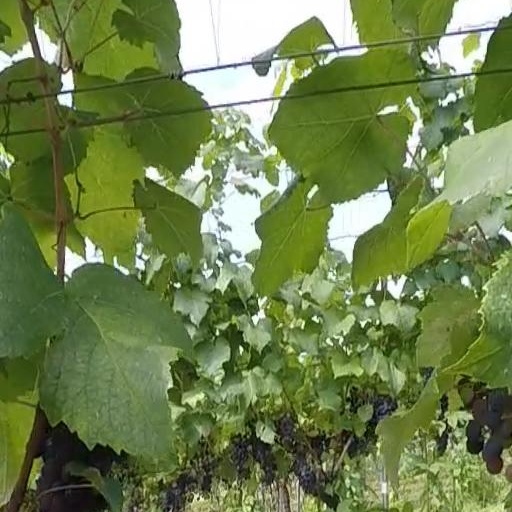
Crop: grape